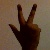
The image shows a hand gesture representing the number 3 in Indian Sign Language.